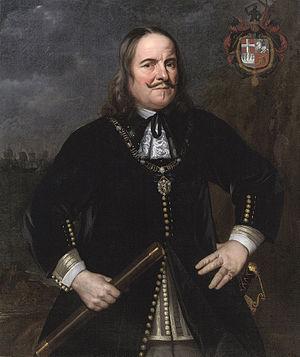
Michiel Adriaenszoon de Ruyter, né le 24 mars 1607 à Flessingue et mort le 29 avril 1676 à Syracuse, est un amiral néerlandais du XVIIᵉ siècle. Il est l'amiral le plus célèbre de l'histoire de la marine royale néerlandaise.
Hendrick Berckman, né en 1629 à Klundert, et inhumé le 27 mars 1679, est un peintre d l'Âge d'Or hollandais.